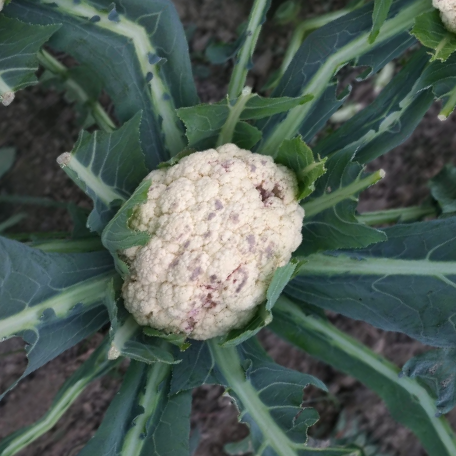
Label: Bacterial spot rot